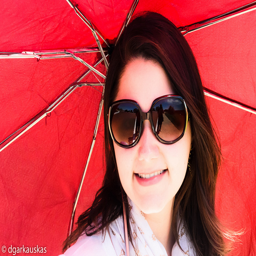
A woman with glasses smiles under a red umbrella.
Smiling woman in sun glasses holding an umbrella.
A woman wearing sunglasses holding a read umbrella.
The woman wears sunglasses and carries an umbrella.
The model is standing under the opened red umbrella which serves as the background of the shot.